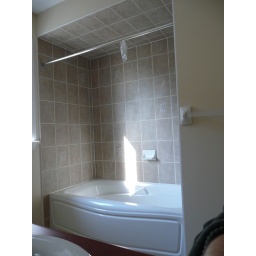
The white arrow floating in space above the tub is actually a trick of light.